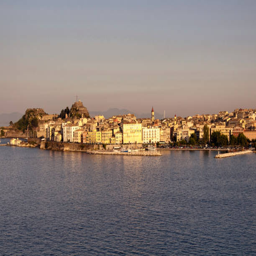
aerial view of old town .